Kyle Busch Motorsports

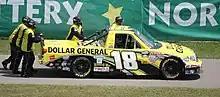
Jason Leffler in 2012.

The No. 18 truck (Kyle Busch's Sprint Cup Series number), the primary entry of KBM during their debut 2010 season, with Kyle Busch running a partial schedule and Brian Ickler running non-companion races. The team would lose its Miccosukee sponsorship prior to the season, replaced by Toyota, M&M's, Interstate Batteries, Dollar General, and Traxxas. In the first seven races of the season, Busch made five starts and won twice, while Ickler finished in the top ten both of his starts. KBM lost Ickler in May when he was signed by Roush Fenway Racing to drive its No. 6 and No. 16 Nationwide Series cars on a part-time basis as part of an extended tryout with the organization. Busch announced shortly thereafter that he would split the driving duties of the No. 18 with Johnny Benson for the remainder of the year. Kyle Busch won 8 races in 16 starts, and the No. 18 truck won the owners championship in its first full-time season.